TNX (group)

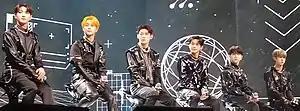
TNX in May 2022From left to right: Taehun, Hyunsoo, Kyungjun (former), Junhyeok, Sungjun, and Hwi

TNX (formerly known as The New Six) is a South Korean boy band formed through SBS TV's reality competition program "Loud" and managed by P Nation. The group consists of five members: Taehun, Hyunsoo, Junhyeok, Hwi, and Sungjun. Originally a six-piece ensemble, former member Kyungjun left the group in October 2024. They debuted on May 17, 2022, with the released of their first extended play (EP) "Way Up".